Ranakpur Jain temple

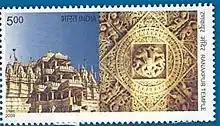

The construction is well documented in a 1436 CE copper-plate record, inscriptions in the temple and a Sanskrit text Soma-Saubhagya Kavya. Inspired by a dream of a celestial vehicle, Dharna Shah, a Porwal from Ghanerao, commenced its construction in 1389, under the patronage of Rana Kumbha, then ruler of Mewar. The architect who oversaw the project was named Dwepa. There is an inscription on a pillar near the main shrine stating that in 1439 Deepaka, an architect, constructed the temple at the direction of Dharanka, a devoted Jain. When the ground floor was completed, Acharya Soma Sundar Suri of Tapa Gaccha supervised the ceremonies, which are described in "Soma-Saubhagya Kavya". The construction continued until 1458 CE. However, according to the audio guide provided to visitors to the site, construction lasted fifty years (and involved 2785 workers). Another source reports that construction continued until 1496, fifty years from 1446. The town of Ranakpur and the temple are named after the provincial ruler monarch, Rana Kumbha who supported the construction of the temple.